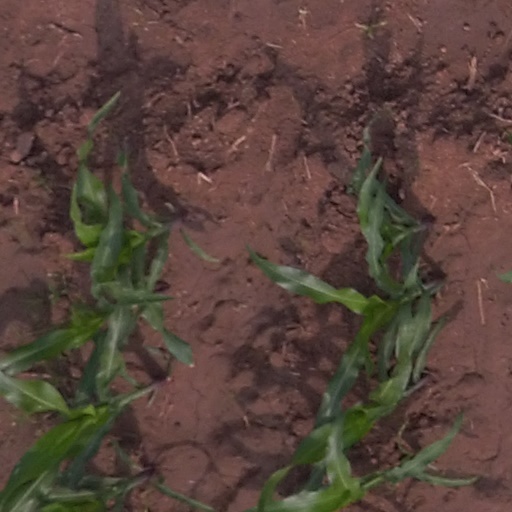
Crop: maize; corn